Fred Duesenberg

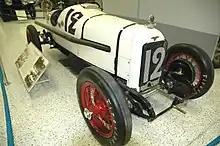
1922 Indianapolis 500 and 1921 French Grand Prix winning car

The Duesenberg Model J, announced in late 1928, was the new luxury car that E. L. Cord wanted. Production began in the spring of 1929. Cord insisted that the Model J be bigger (and heavier) than Fred would have liked, but Duesenberg engineered the car's design. With prices for a completed car beginning at US$13,500, and later increased to US$18,000 or more, buyers received a luxury car with a 32-valve, dual overhead camshaft engine that was capable of generating 265 horsepower and could reach a maximum speed of .